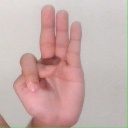
अक्षर: भ